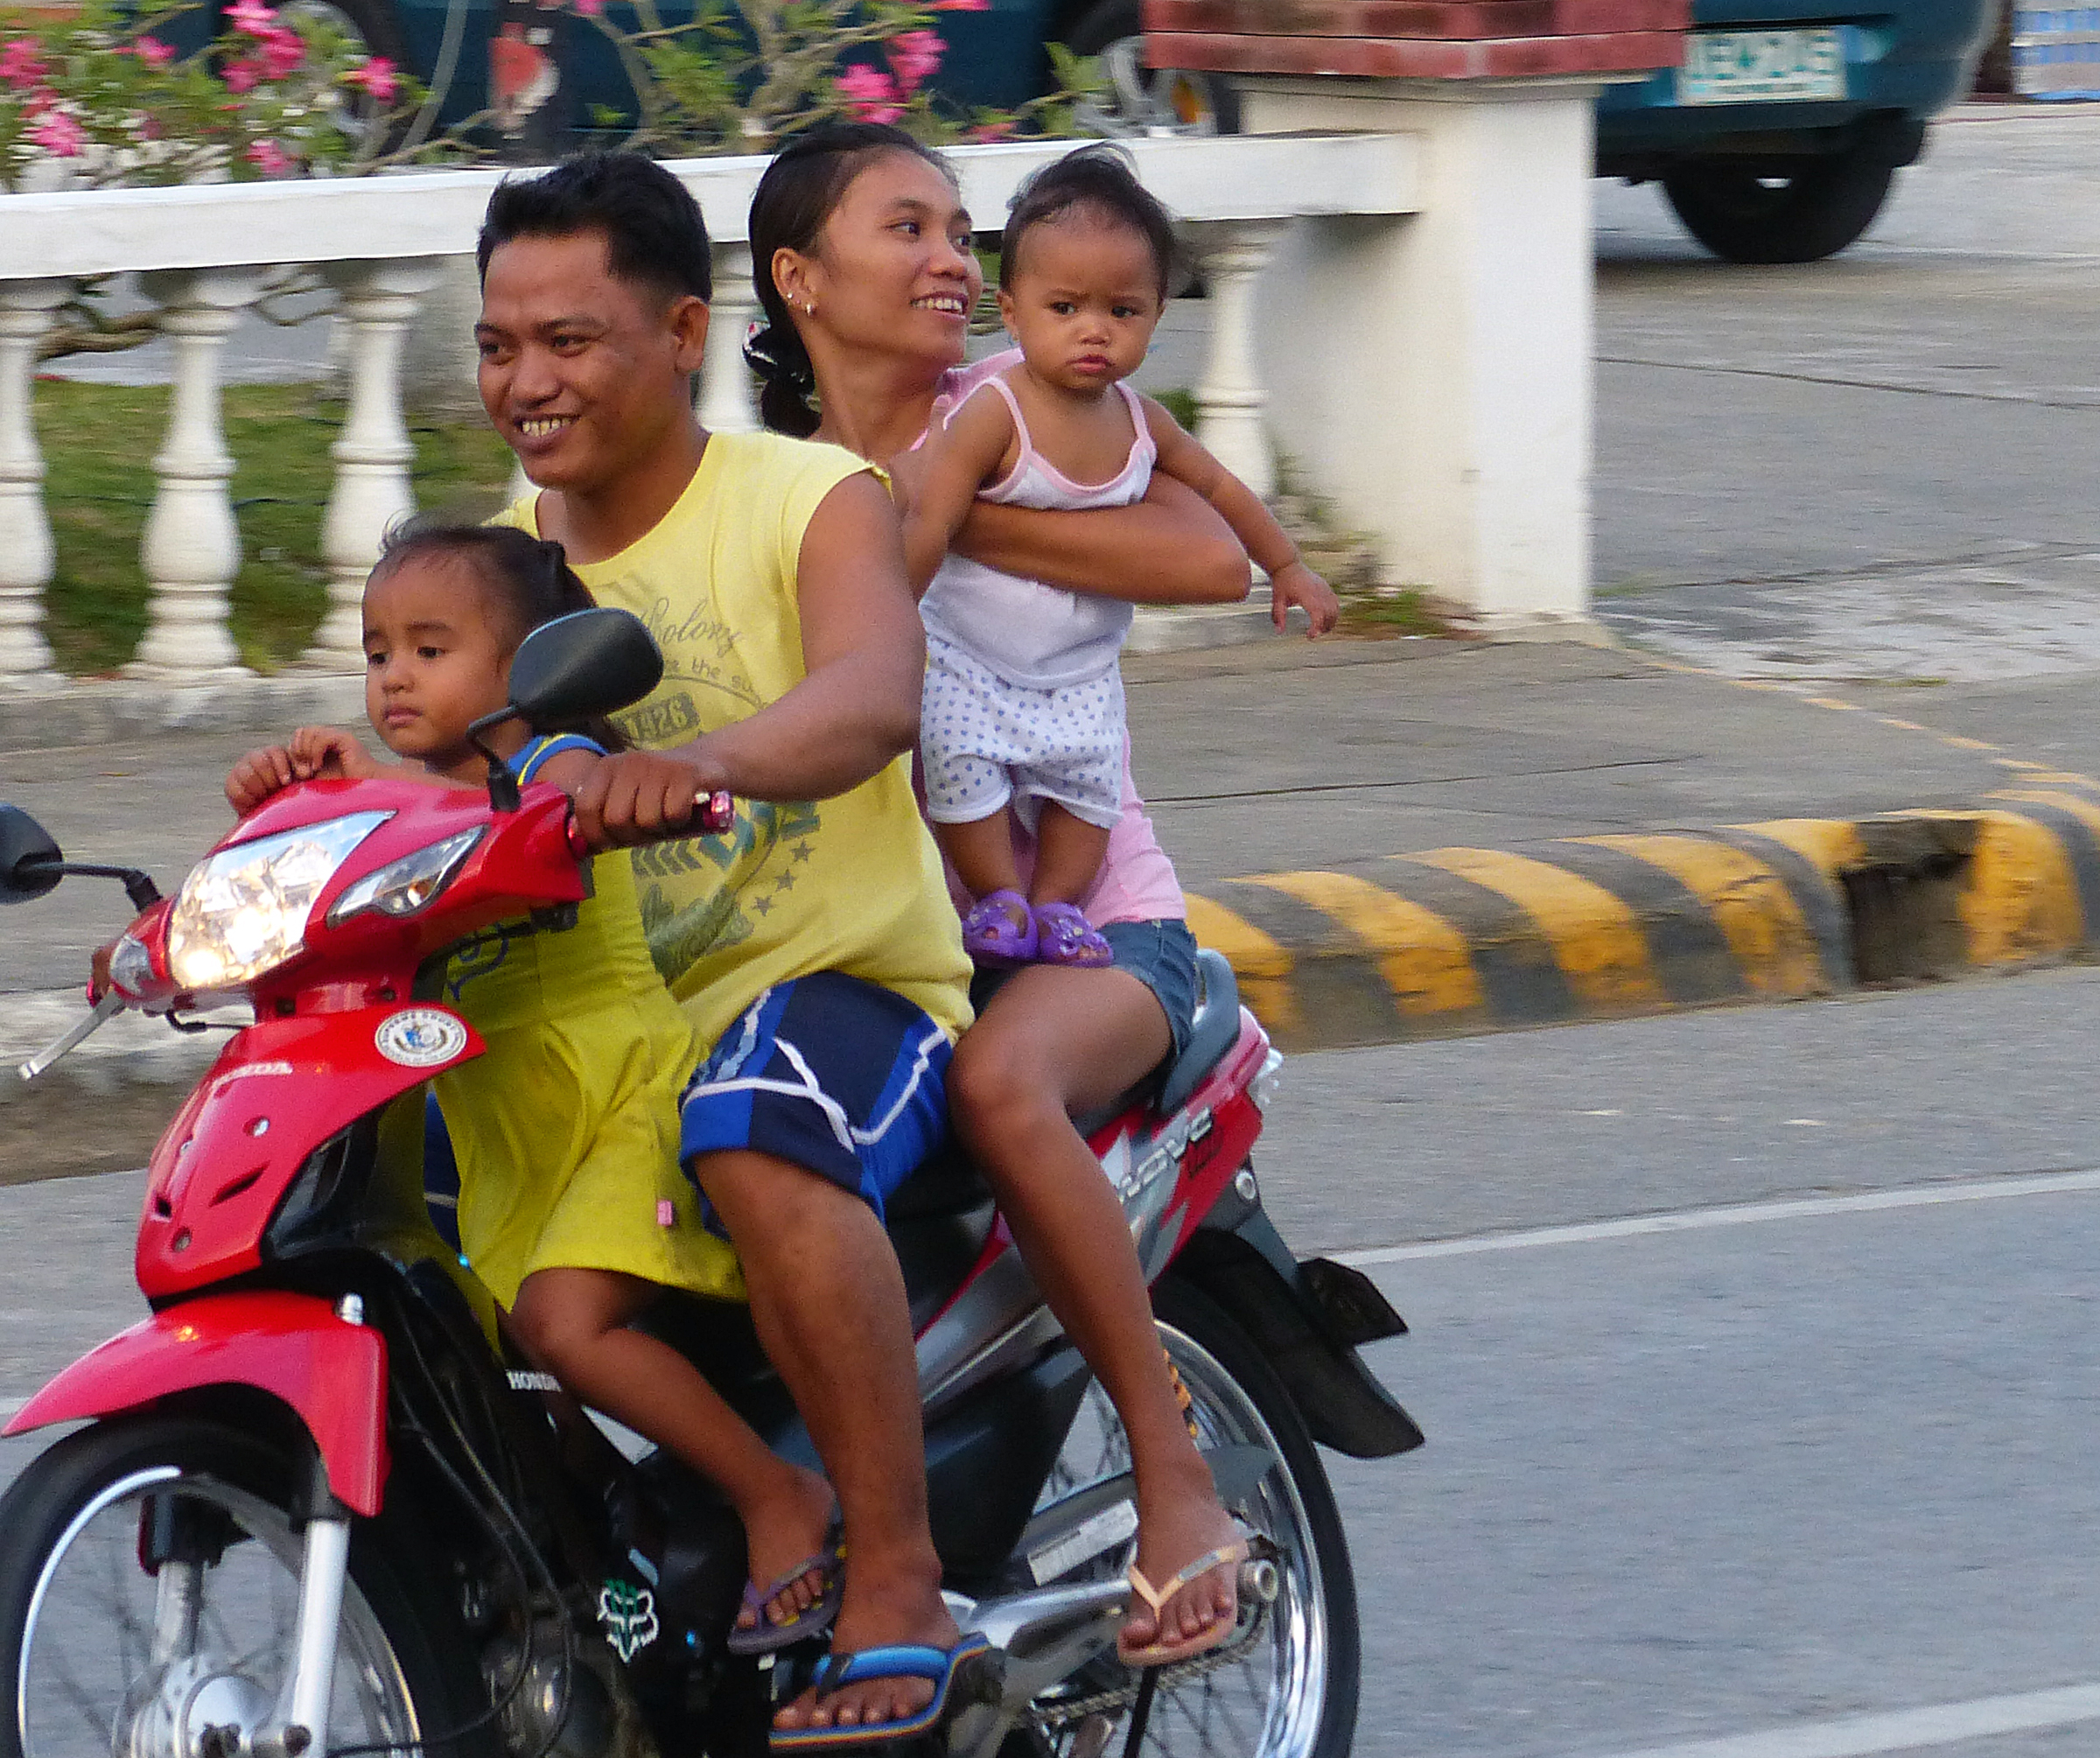
running, bicycle, vehicle, cycling, race, sports, endurance, bridgecamera, athletics, physical exercise, human action, endurance sports, road bicycle racing, long distance running